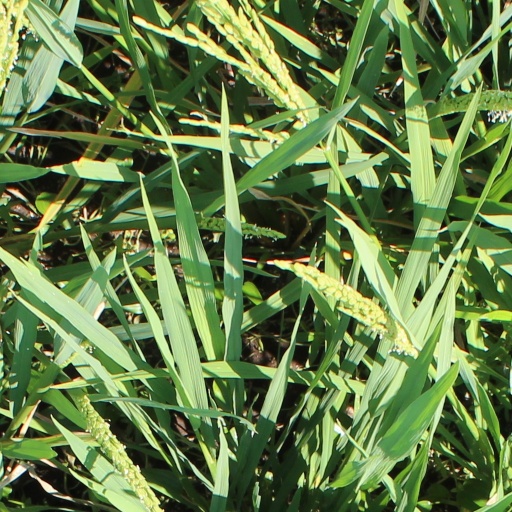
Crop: rice